Chicago Ledger

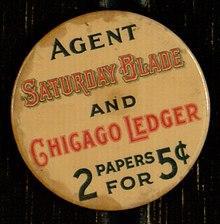
Agent Button for The "Saturday Blade" and The "Chicago Ledger"

The W.D. Boyce Company operated from the "second skyscraper in Chicago," at 30 North Dearborn Street until moving to the historic Boyce Building at 500-510 North Dearborn Street. Boyce sold the "Chicago Ledger" and "The Saturday Blade", known together as Boyce's Big Weeklies, through a network of news boys. They earned two cents per paper sold and were not charged for unsold issues. This system worked well for the company as it provided them with a sales force in rural areas and functioned in accordance with Boyce's philosophy of providing rural boys with advantages more easily accessed in cities. Their recruiting material bore the slogan, "The best way to help a boy is to help him to help himself."